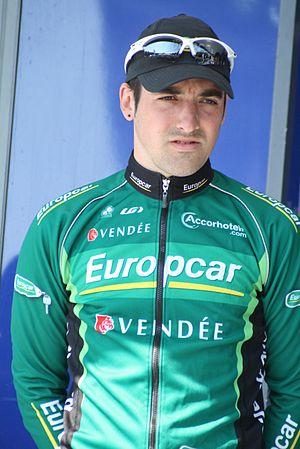
Présentation des coureurs au départ de la première étape Sébastien Turgot
Sébastien Turgot, né le 11 avril 1984 à Limoges, est un coureur cycliste français, professionnel de 2008 à 2016. Il a notamment terminé sur le podium de deux grandes classiques françaises, Paris-Tours et Paris-Roubaix.